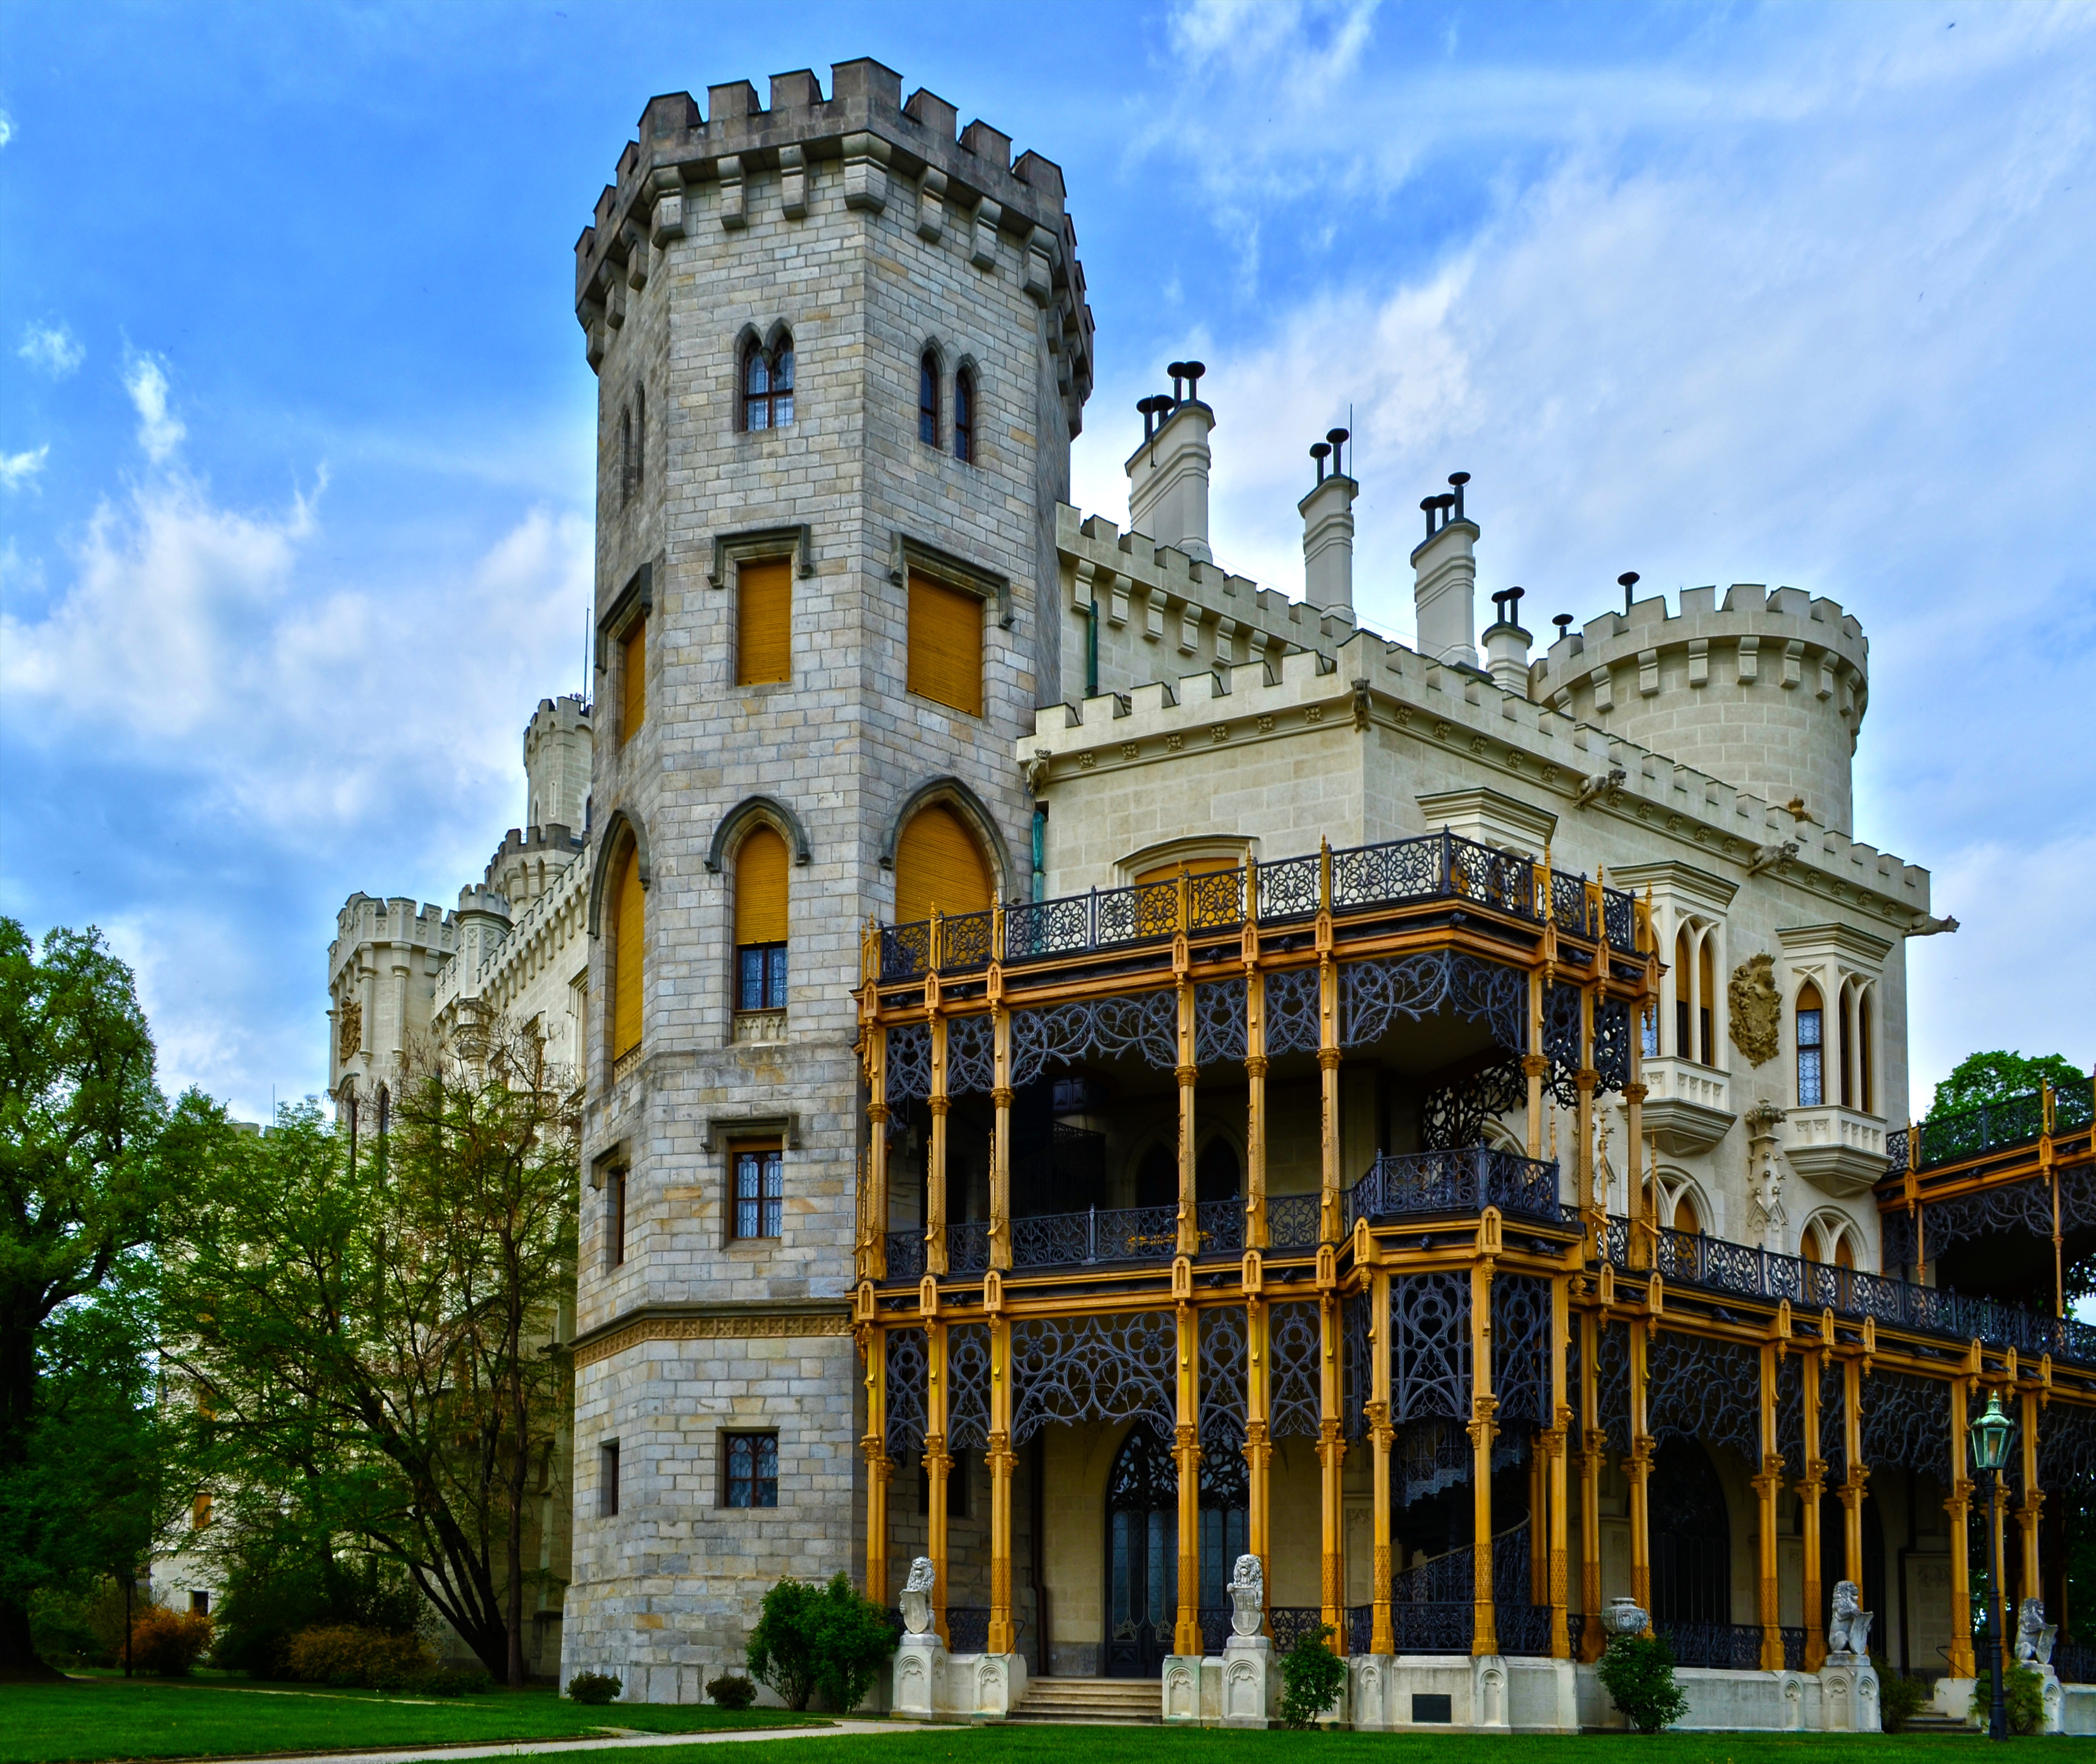
architecture, mansion, building, chateau, palace, heaven, castle, landmark, facade, place of worship, estate, colored, south bohemia, stately home, classical architecture, historic site, hluboka